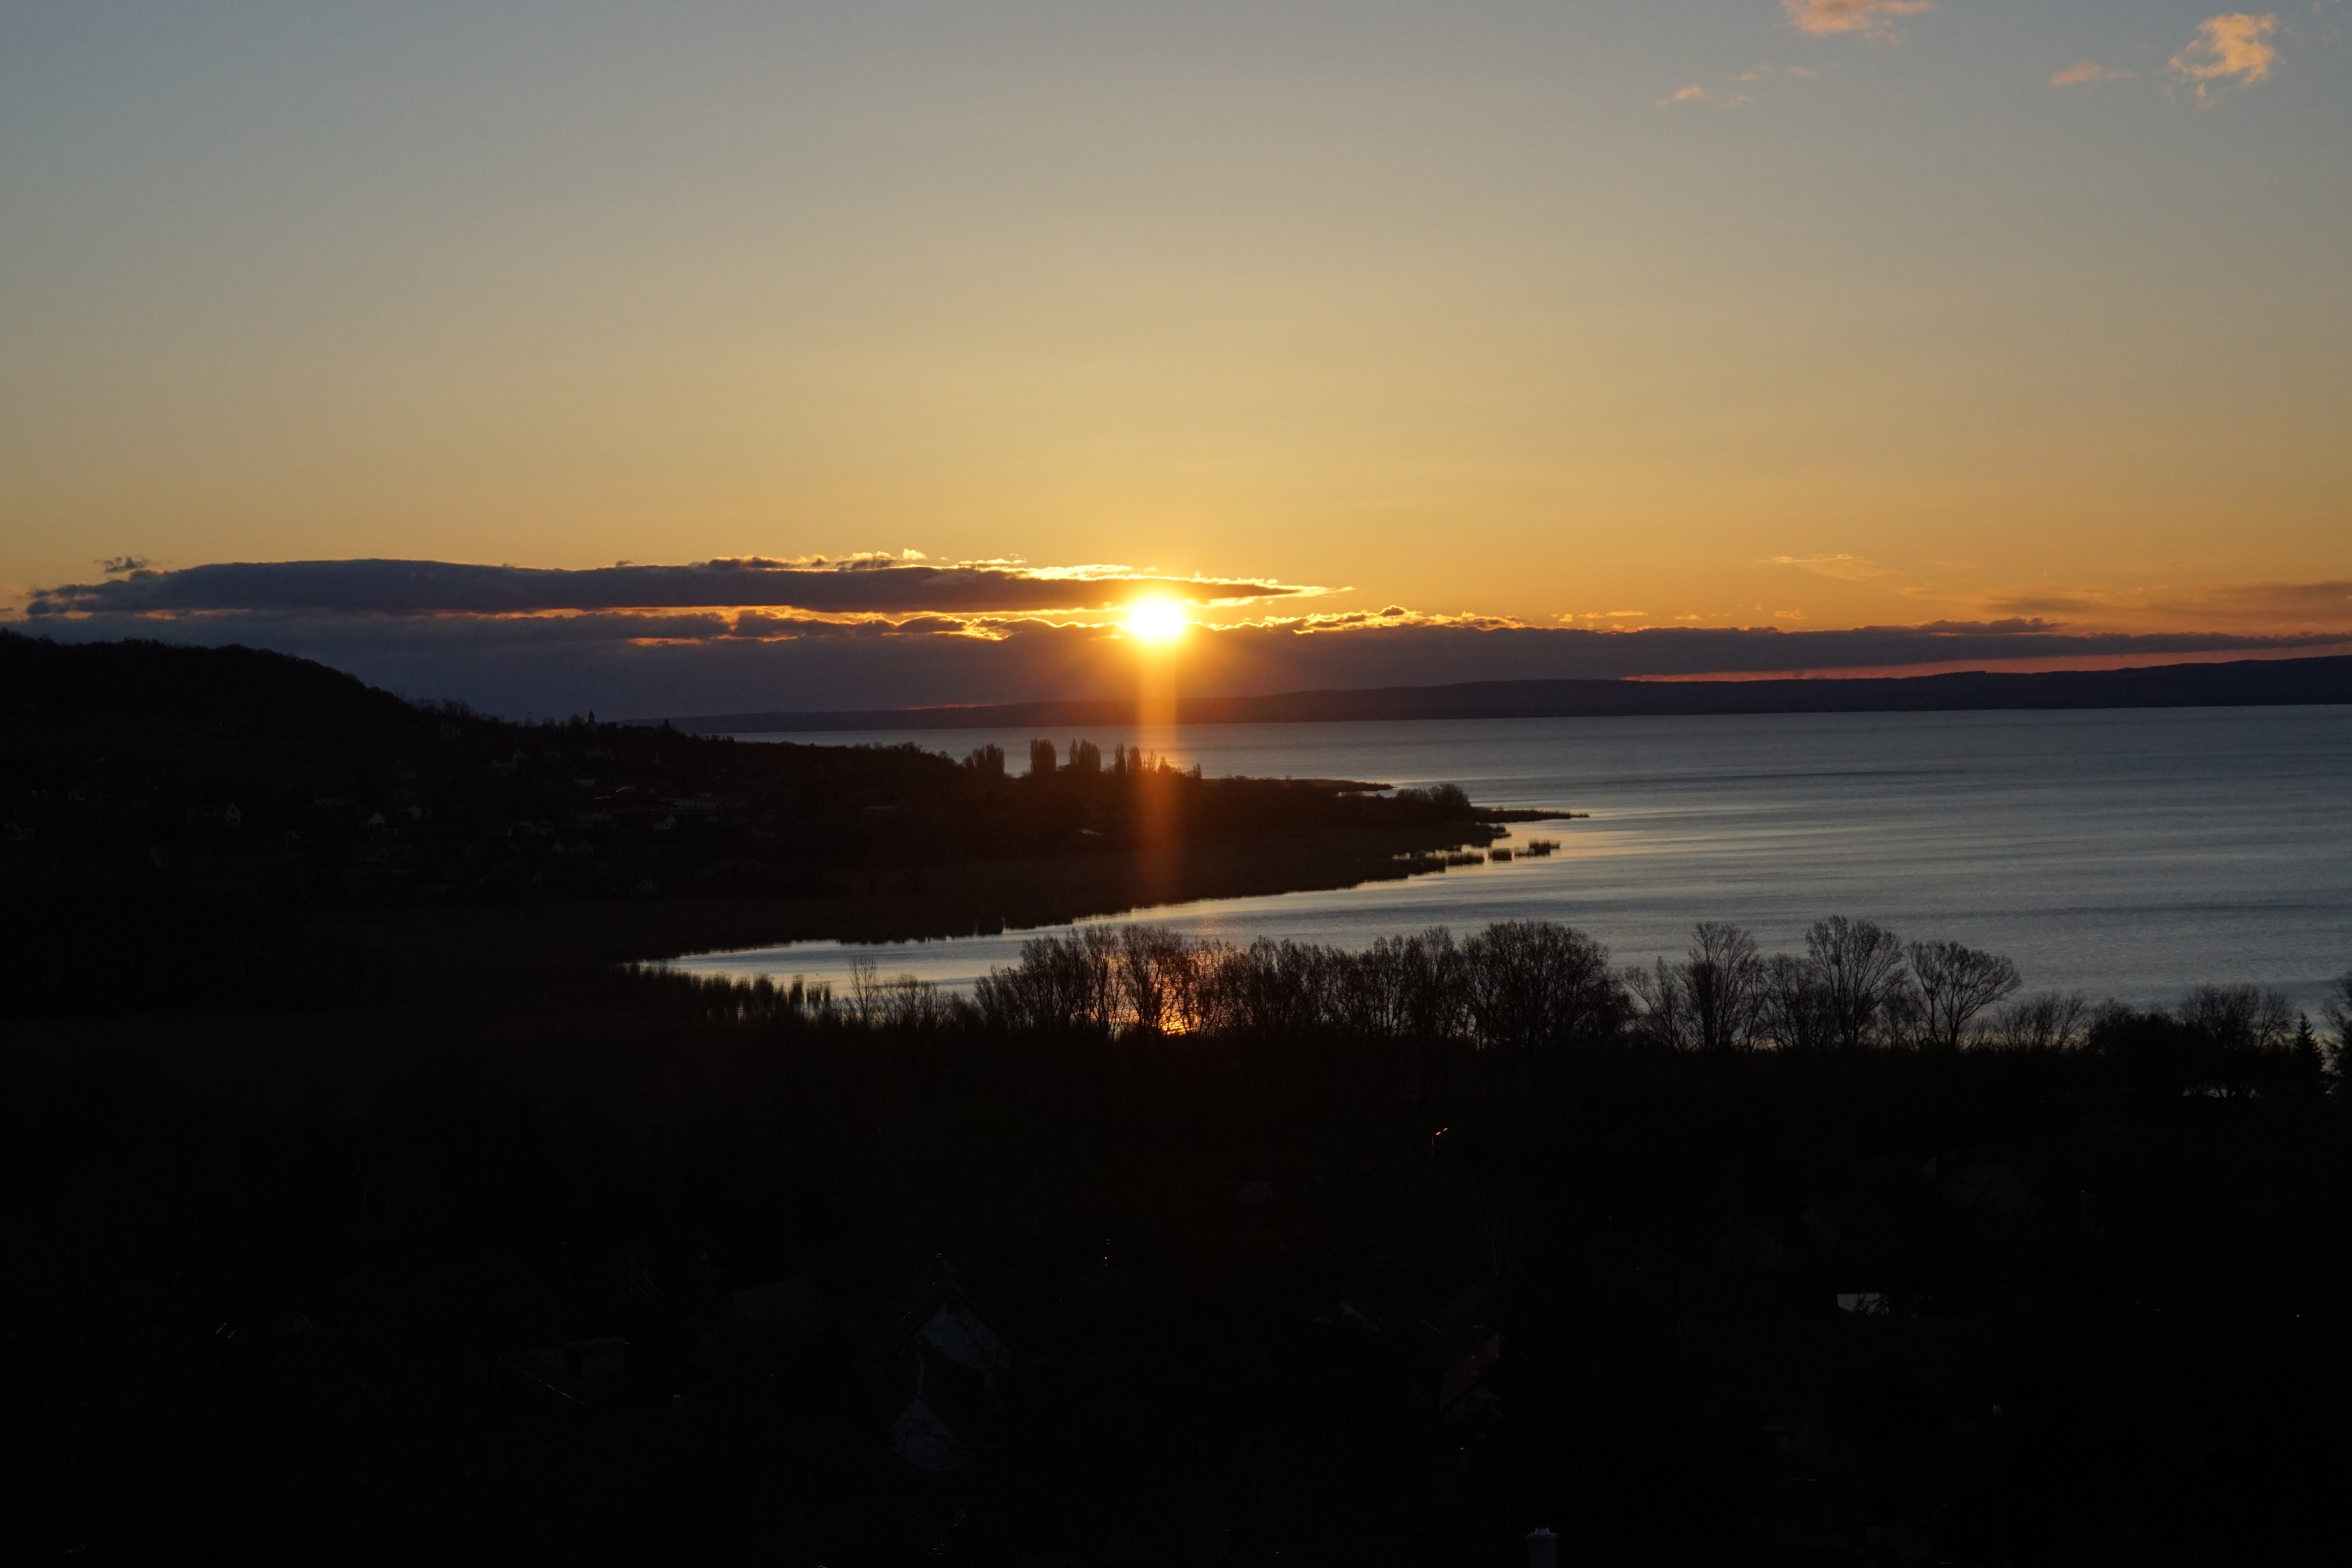
sea, coast, water, forest, ocean, horizon, cloud, sun, sunrise, sunset, sunlight, morning, lake, dawn, dusk, evening, reflection, balaton, afterglow, evening sky, atmospheric phenomenon